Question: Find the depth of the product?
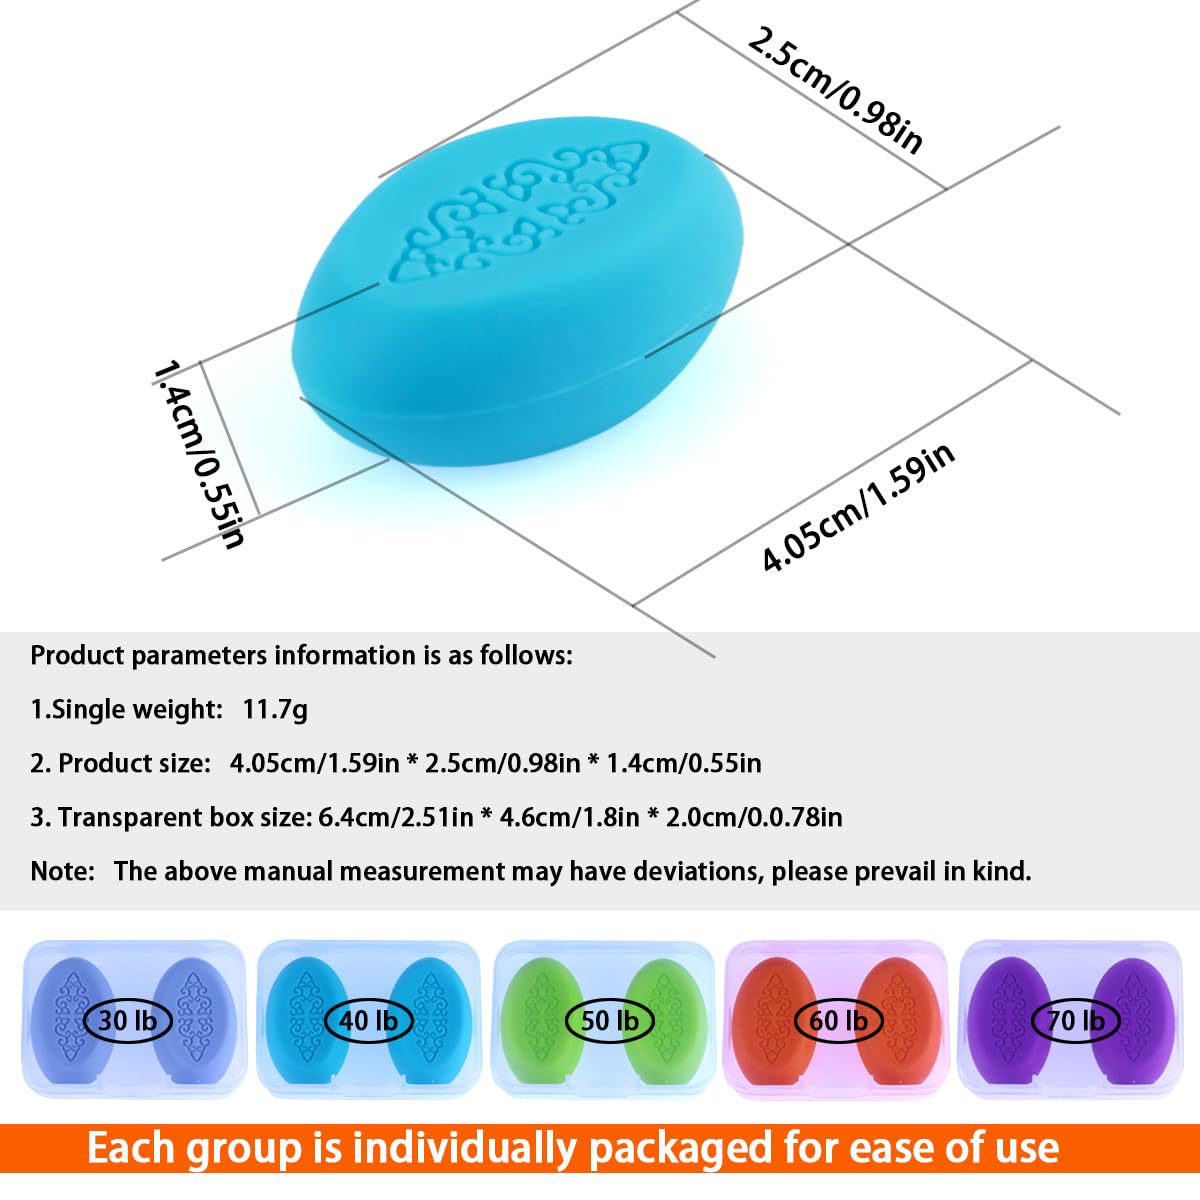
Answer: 4.6 centimetre